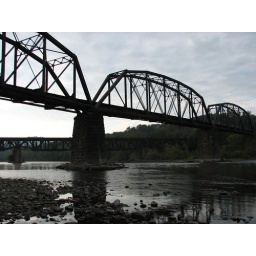
train tressel across river by bigshoot1966